Laurent Mbanda

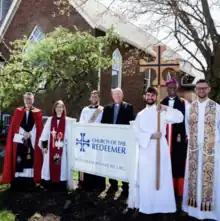
Archbishop of Rwanda Laurent Mbanda (second from right) consecrates the Church of the Redeemer (ACNA) in Highwood, Illinois, in 2019.

He has been a longtime supporter of GAFCON, since he attended the first Global Anglican Future Conference in Jerusalem in June 2008. He attended GAFCON III, in Jerusalem, from 17-22 June 2018. In 2019, Mbanda was elected vice chairman of the Global Fellowship of Confessing Anglicans. In April 2023, Mbanda hosted the fourth quinquennial GAFCON event in Kigali, at which he was elected chairman of the Primates Council of the Global Fellowship of Confessing Anglicans.